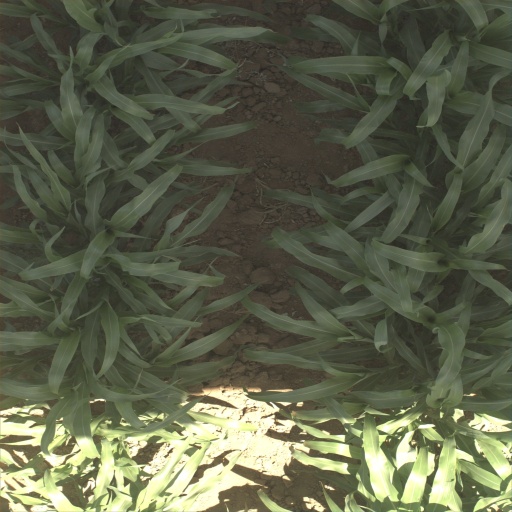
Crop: sorghum